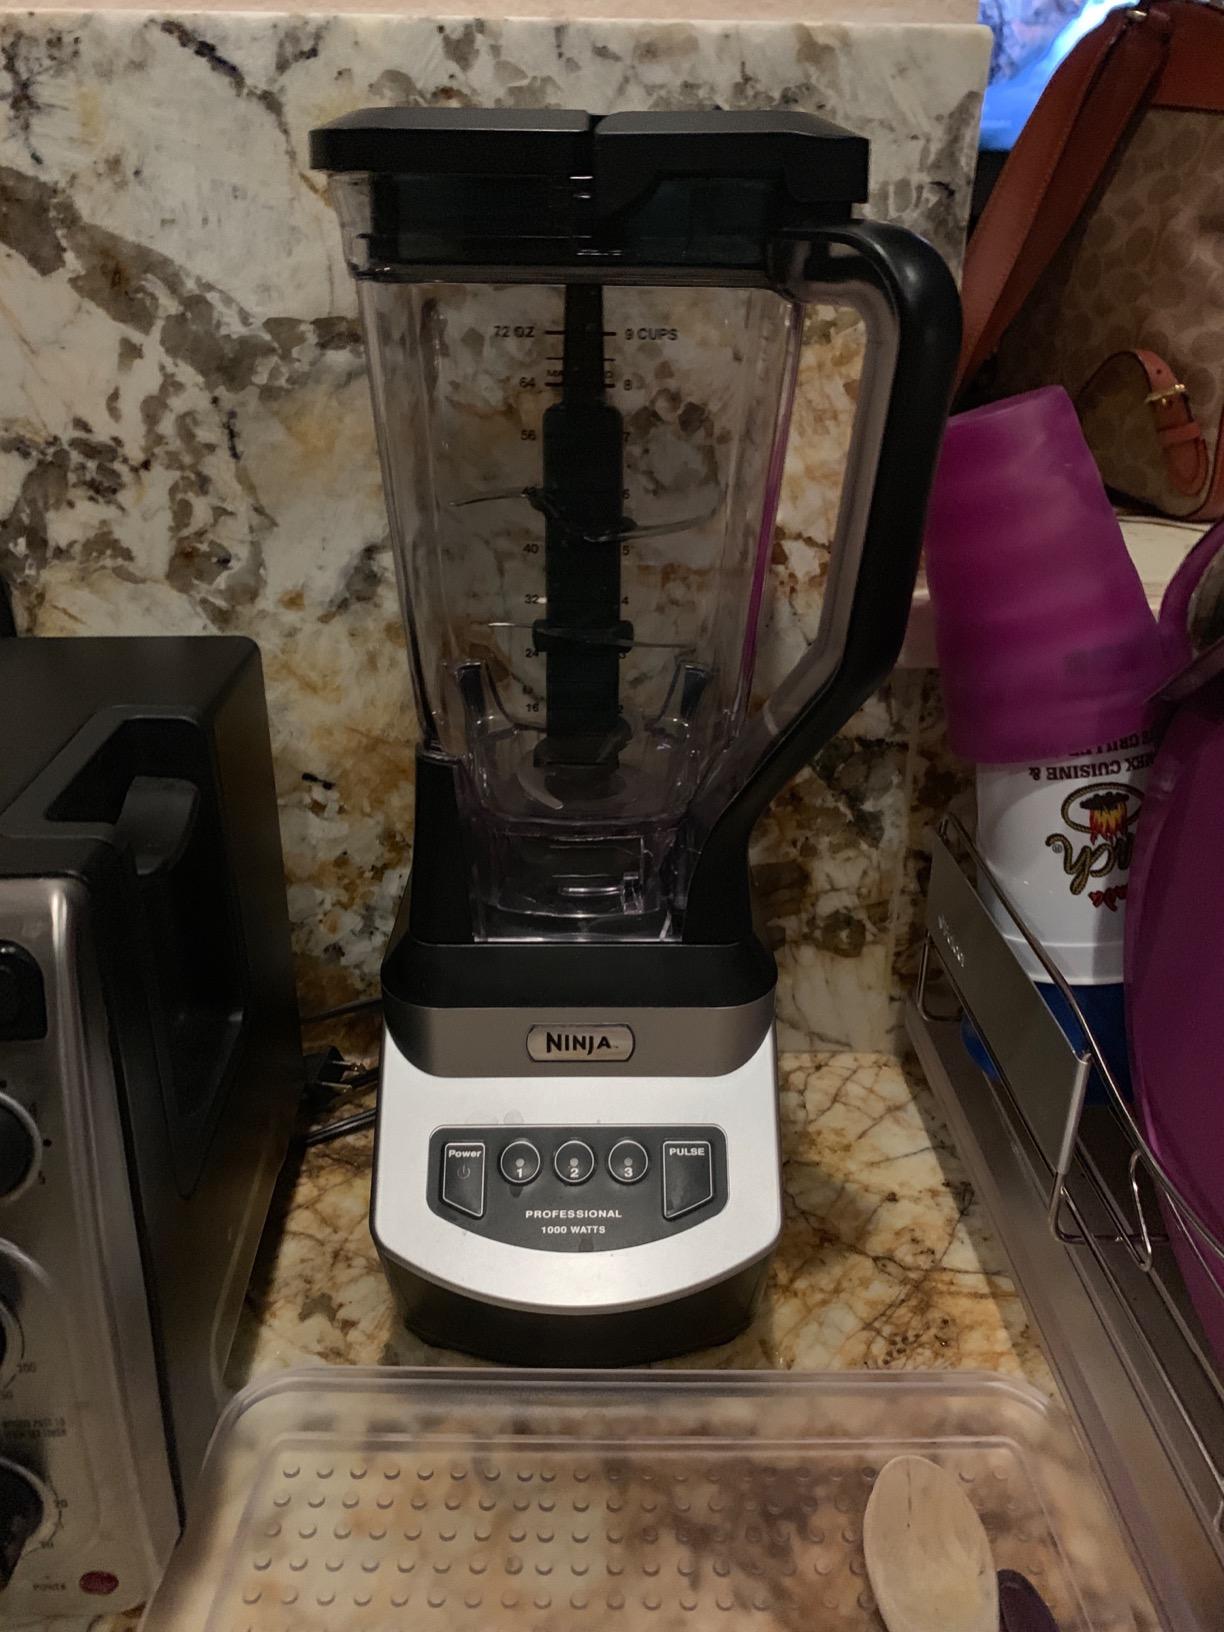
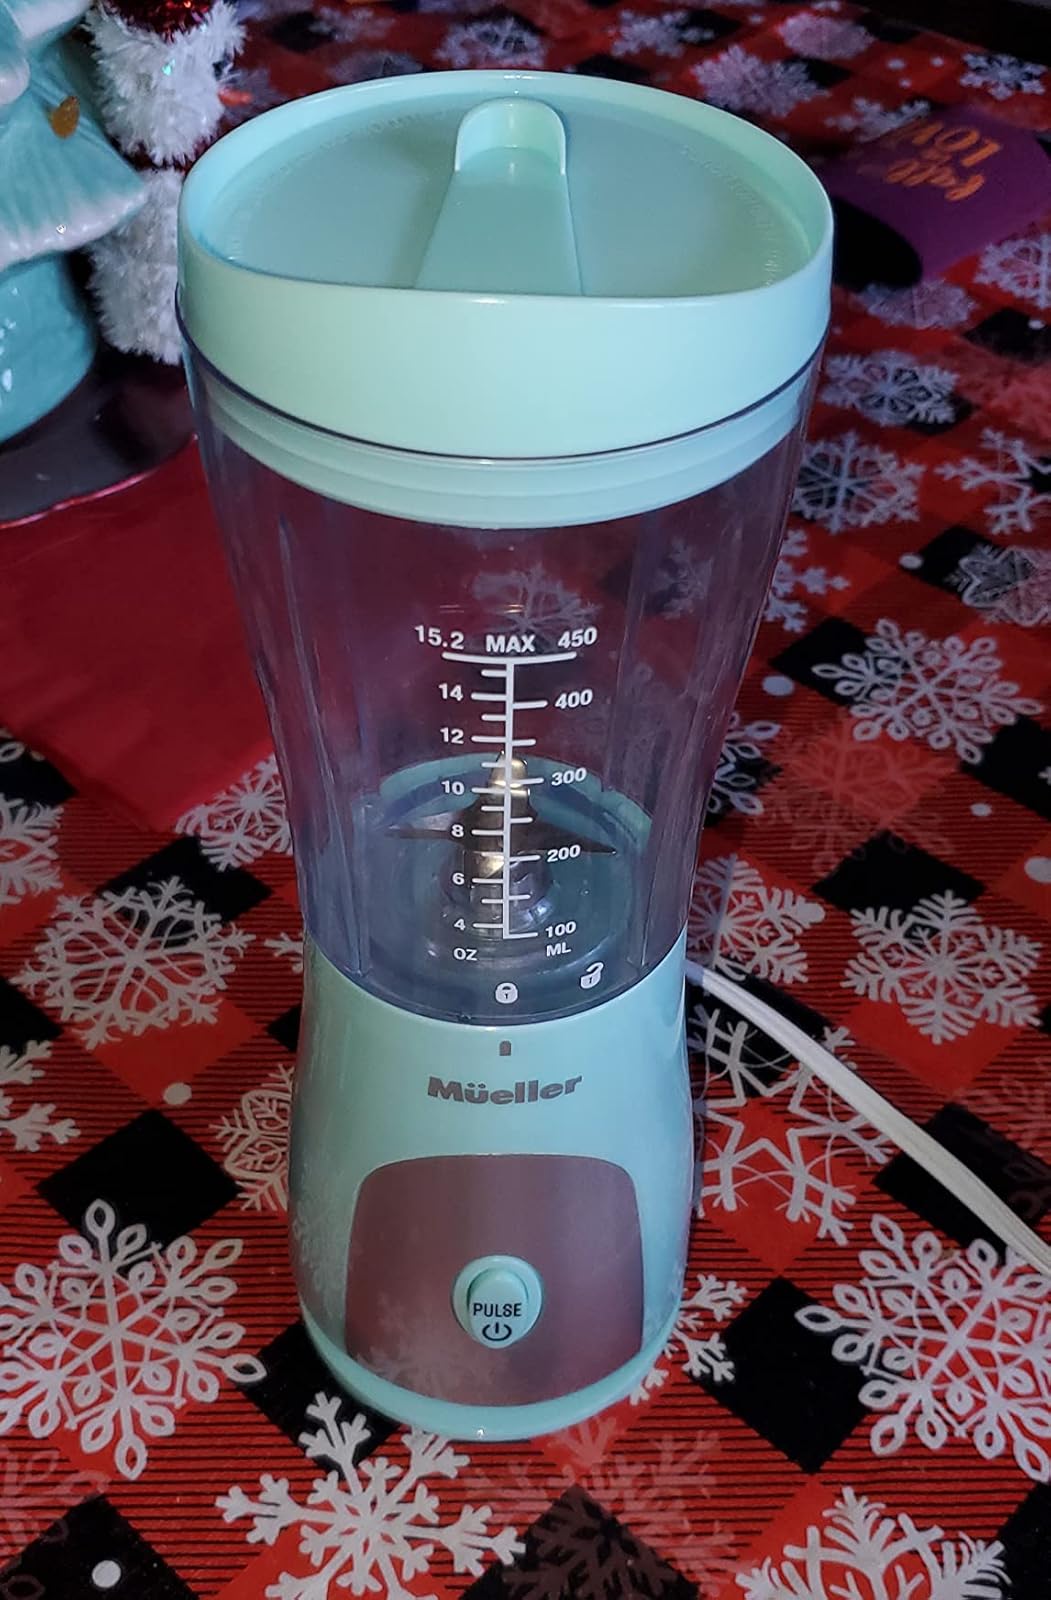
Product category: items_blender
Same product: no